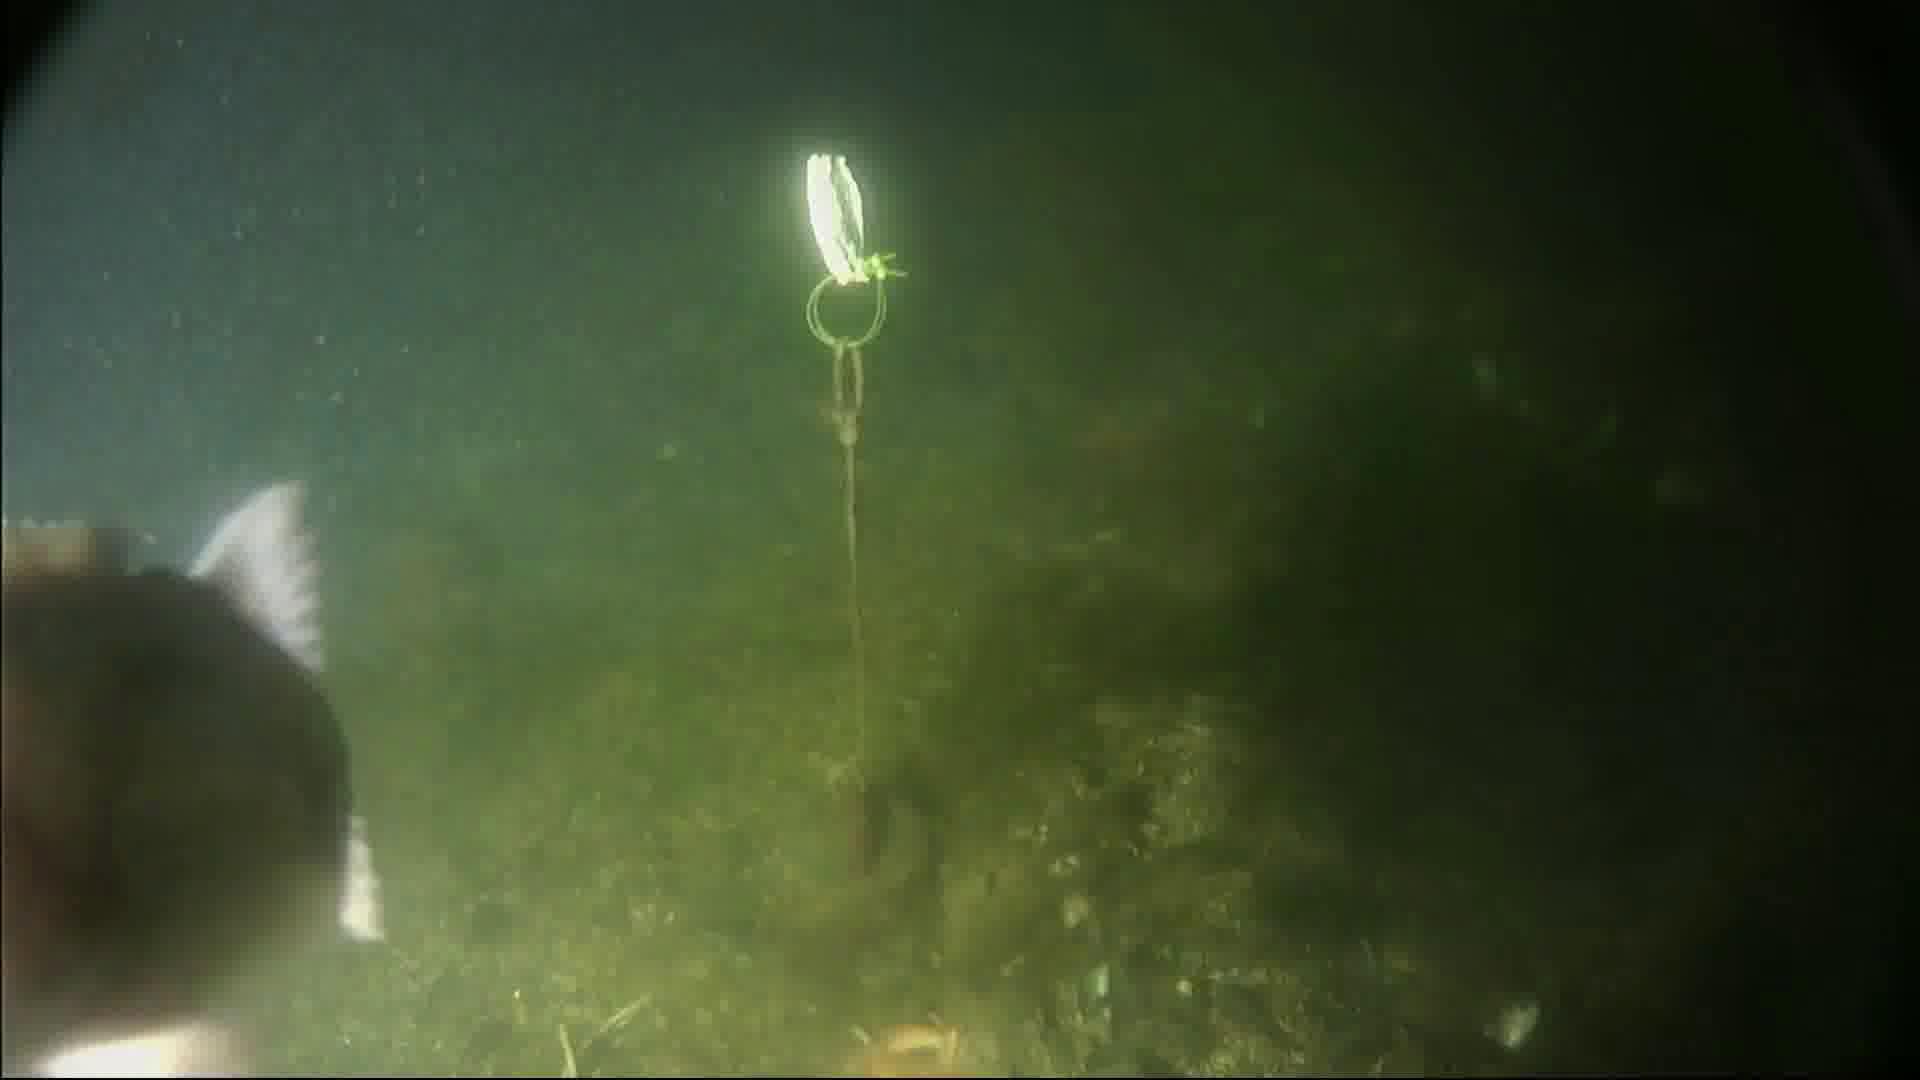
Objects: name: fish
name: starfish